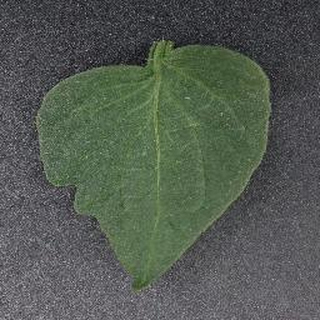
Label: healthy_tomato